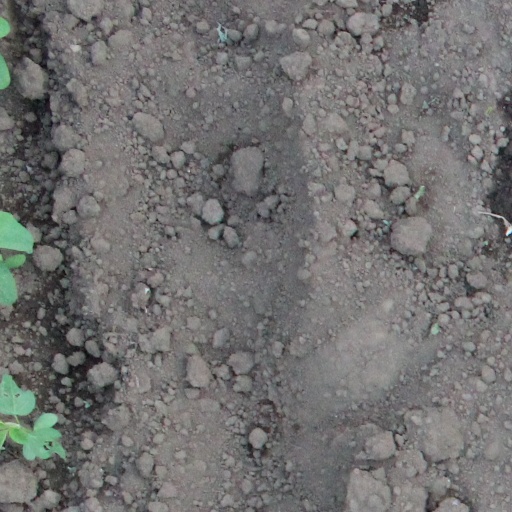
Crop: soybean